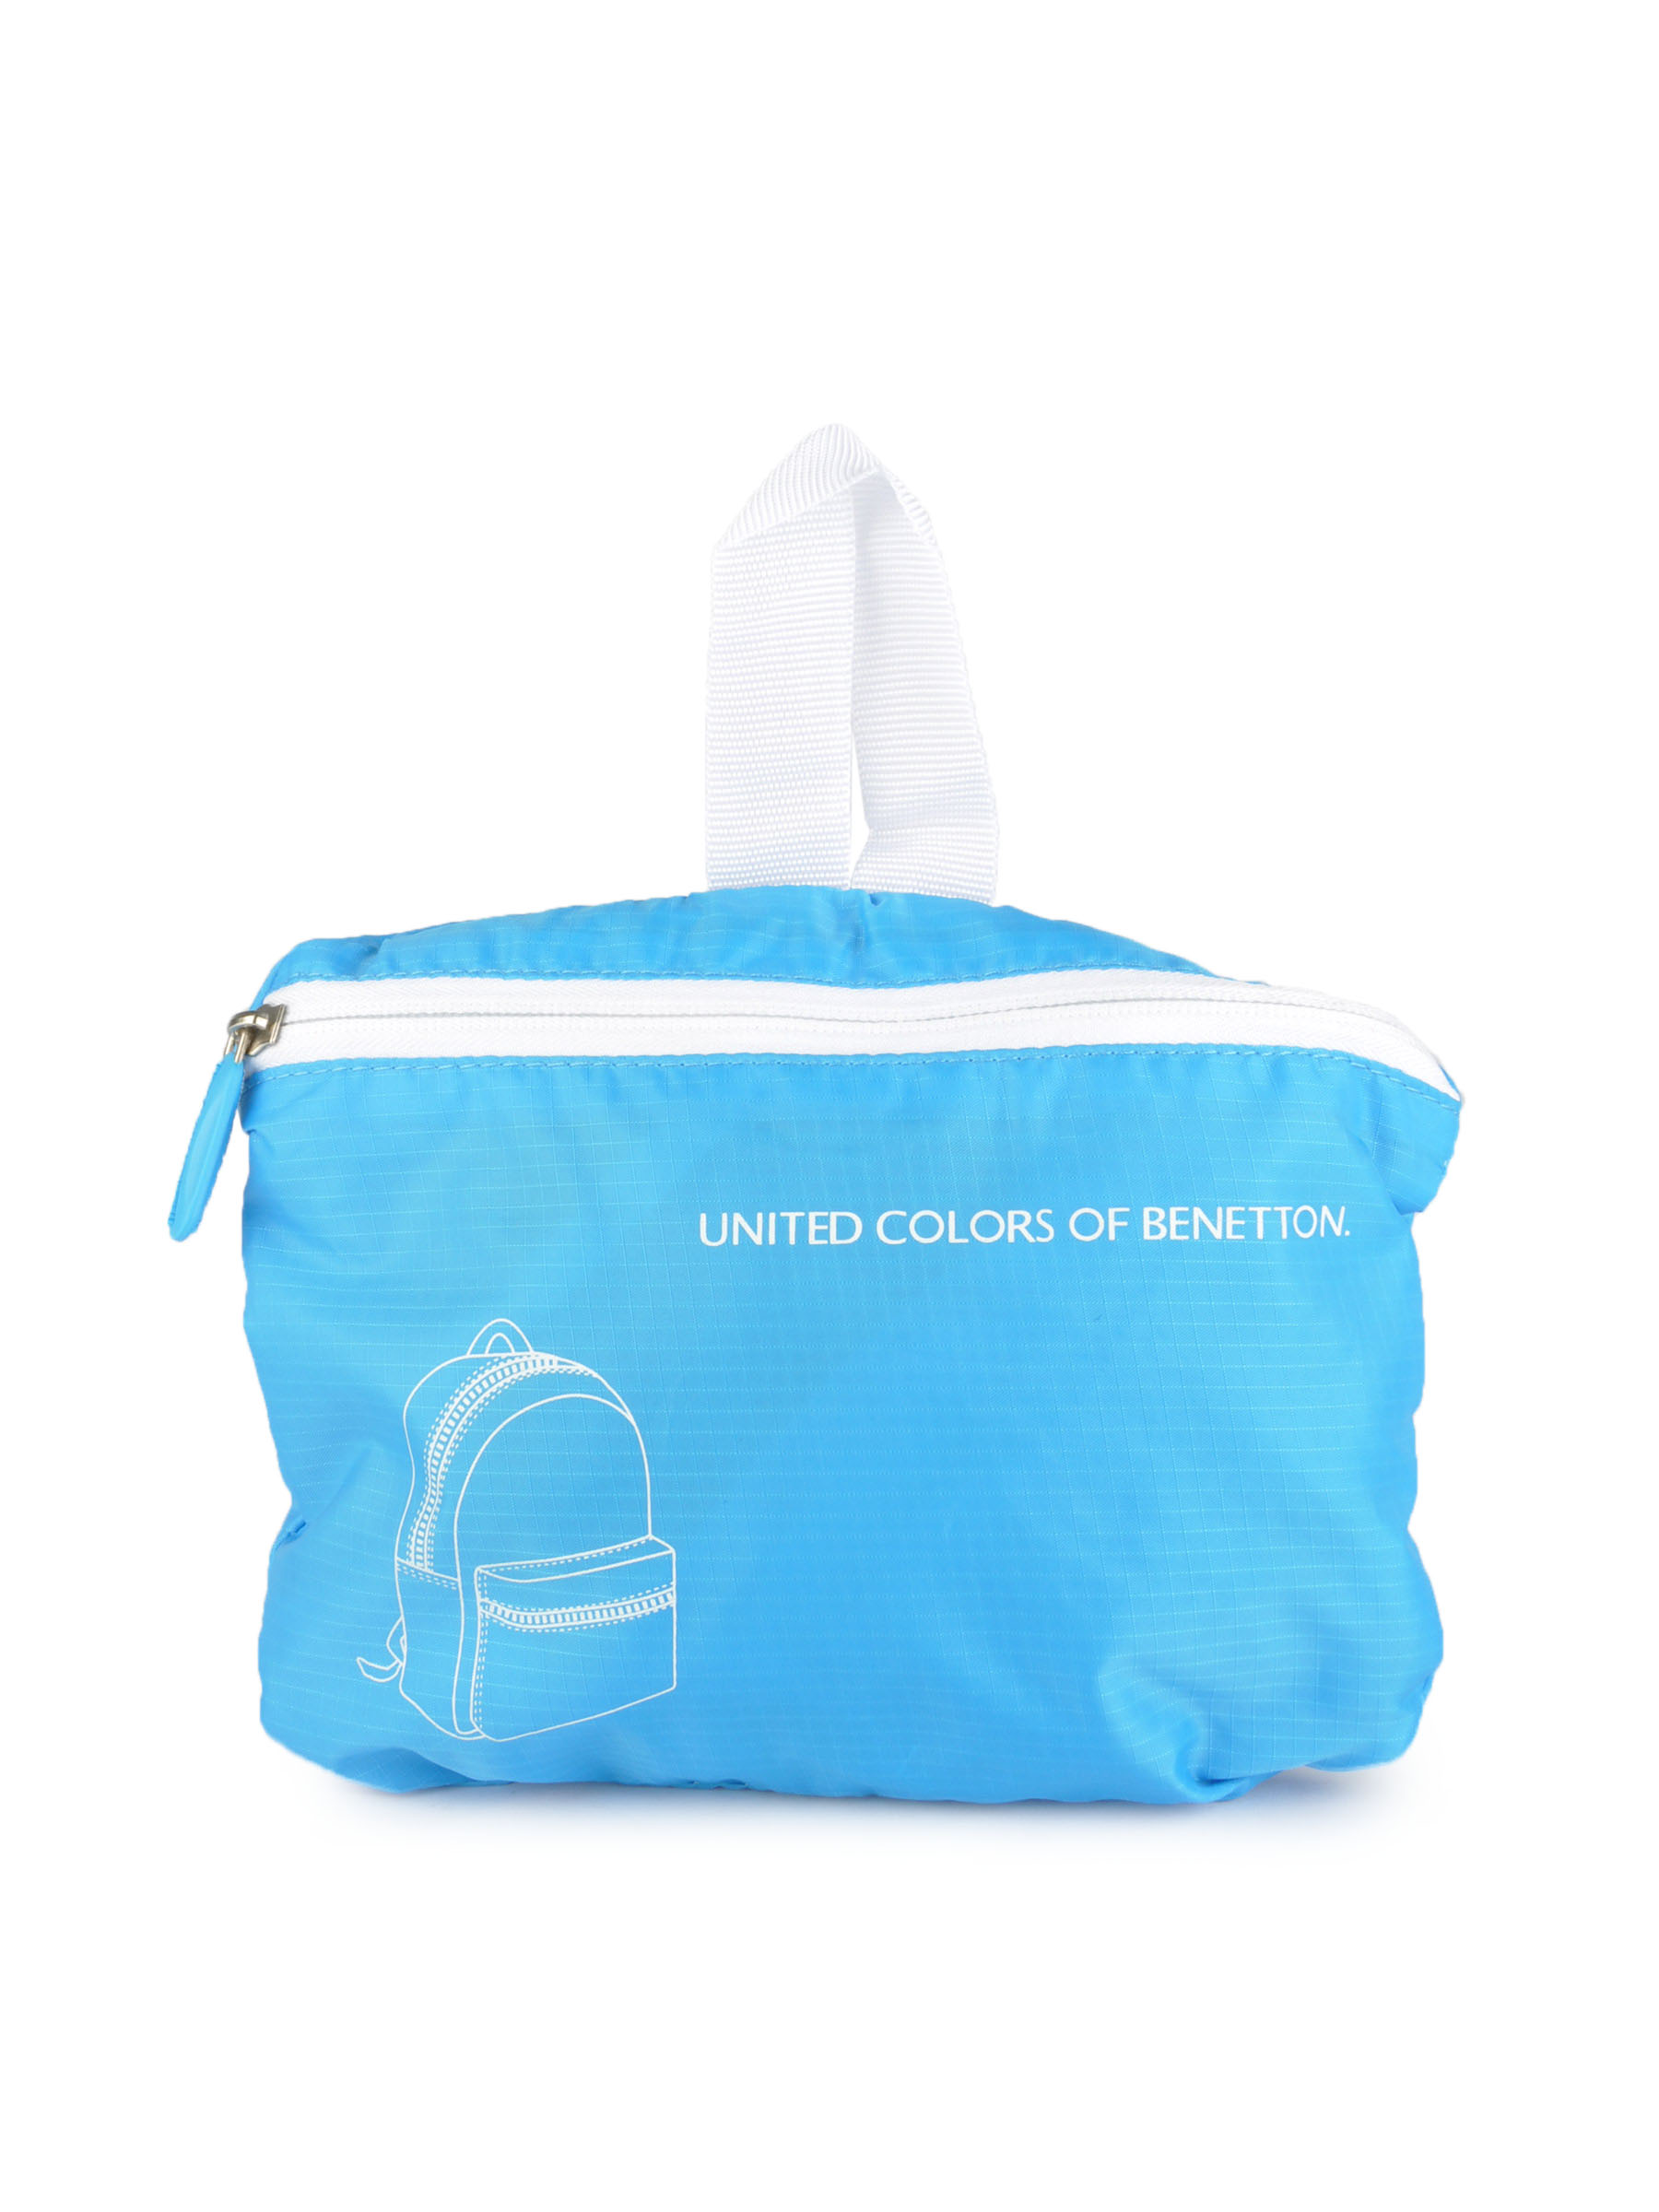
United Colors of Benetton Women Solid Blue Backpacks
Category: Accessories / Bags / Backpacks
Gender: Women
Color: Blue
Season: Summer 2011
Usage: Casual